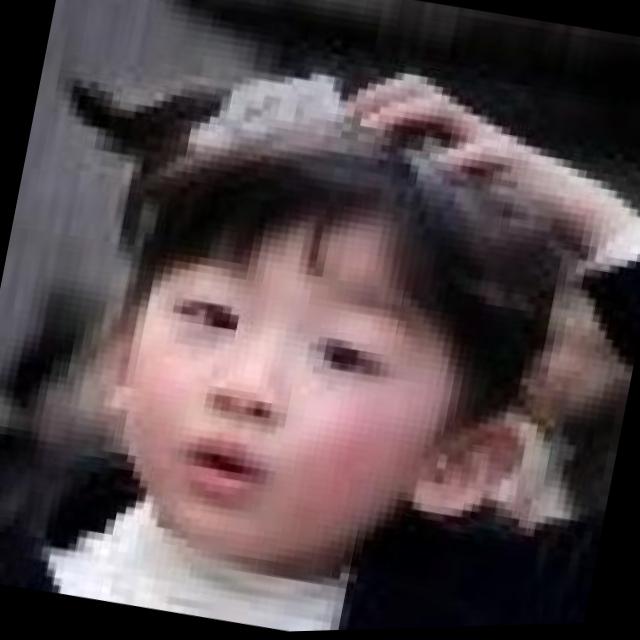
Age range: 0-12